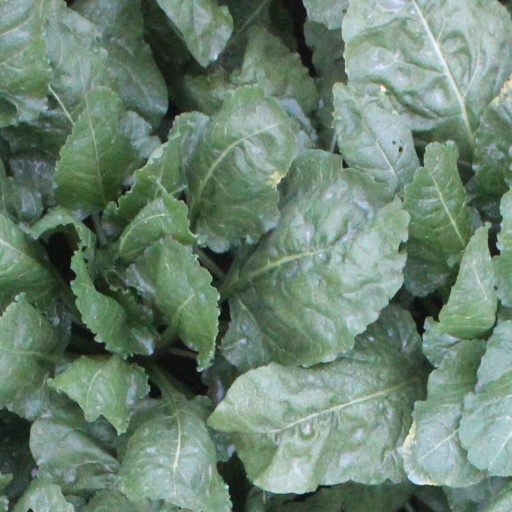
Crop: sugar beet